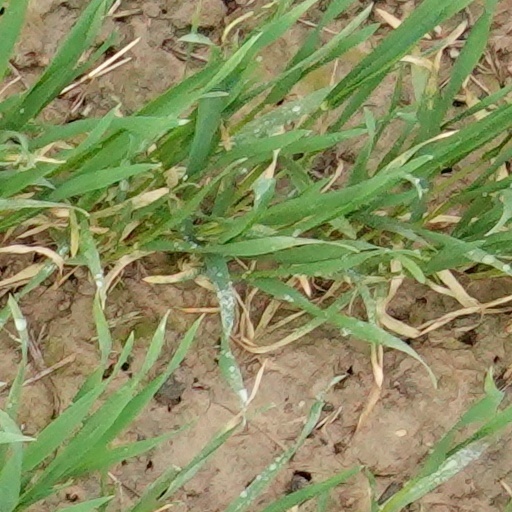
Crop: wheat